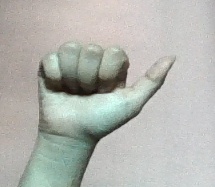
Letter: dhad